Victor Marrero

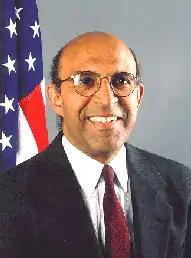

Victor Marrero (born September 1, 1941) is a senior United States district judge of the United States District Court for the Southern District of New York.